Cristiano Salerno

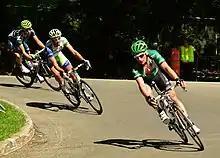
Salerno (middle) at the 2011 Grand Prix Cycliste de Québec

Cristiano Salerno (born 18 February 1985) is an Italian former professional road cyclist, who rode professionally between 2006 and 2015.